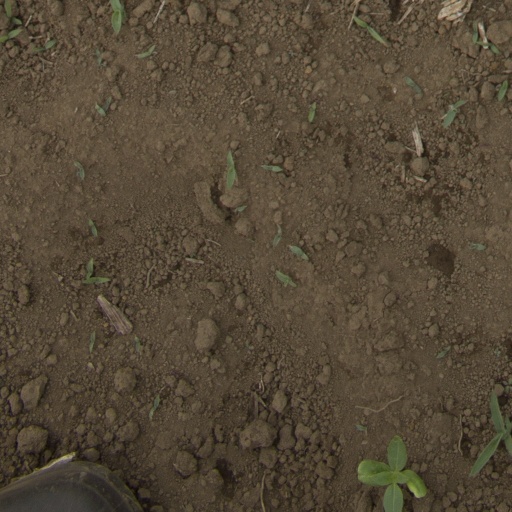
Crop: Jerusalem artichoke